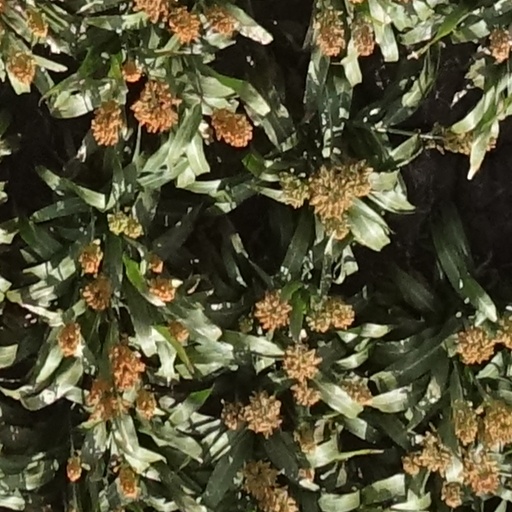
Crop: sorghum